National World War I Memorial (Washington, D.C.)

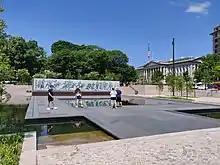
The memorial in 2021, following renovations. The relief mural on the far wall was added in 2024.

On May 20, 2015, the World War I Centennial Commission launched a design competition for the National World War I Memorial in Washington, D.C. The competition for the memorial, which the commission said should cost $21 million to $25 million, contained two phases. In Phase I, any member of the public from any country could submit a sketch and 250-word design proposal (along with a $100 submission fee) by July 21, 2015. A jury would select the three to five best entries, each of which would receive a $25,000 honorarium. The finalists, who would be announced on August 4, 2015, would proceed to Phase II, where they would pair with a professional design firm to flesh out their design and present it formally to the Commission. The commission hoped to have a ground-breaking on November 11, 2017 (Veterans Day).